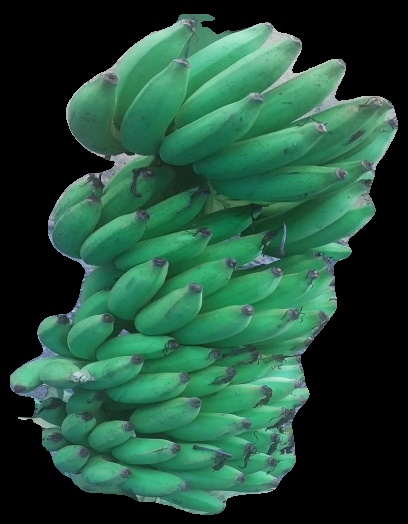
Variety: elakki-bale
Grade: grade2